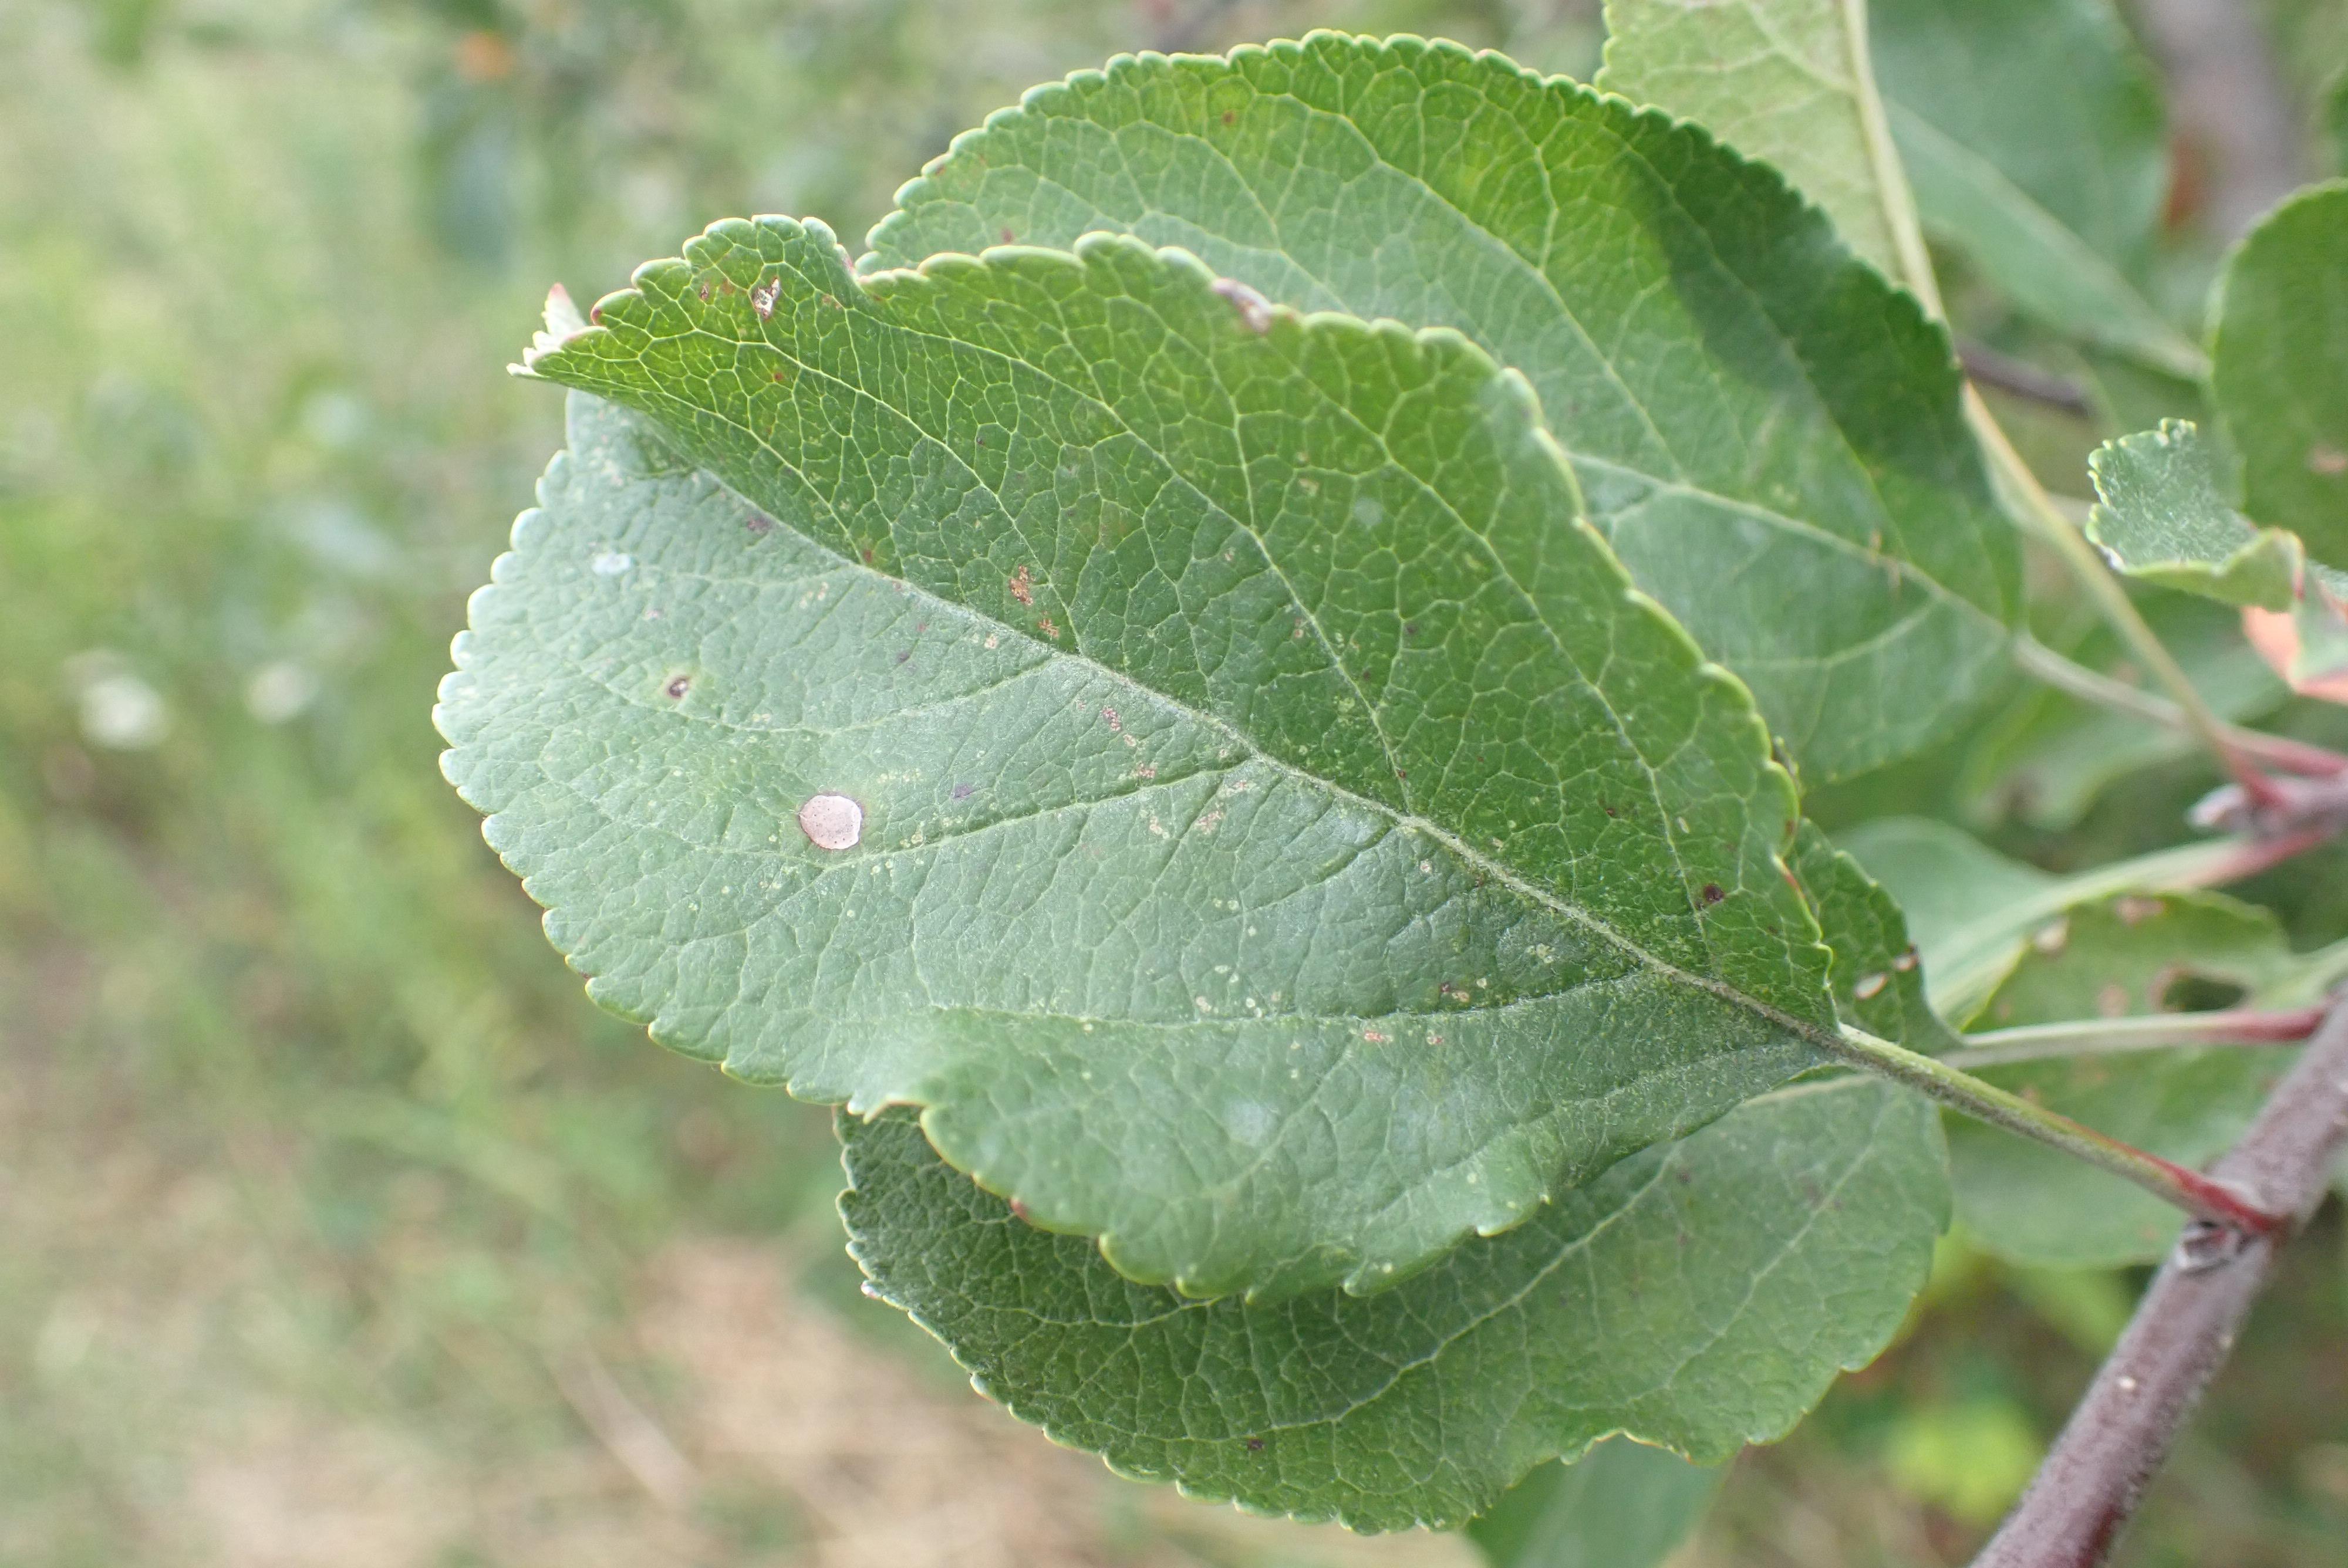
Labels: frog_eye_leaf_spot, complex